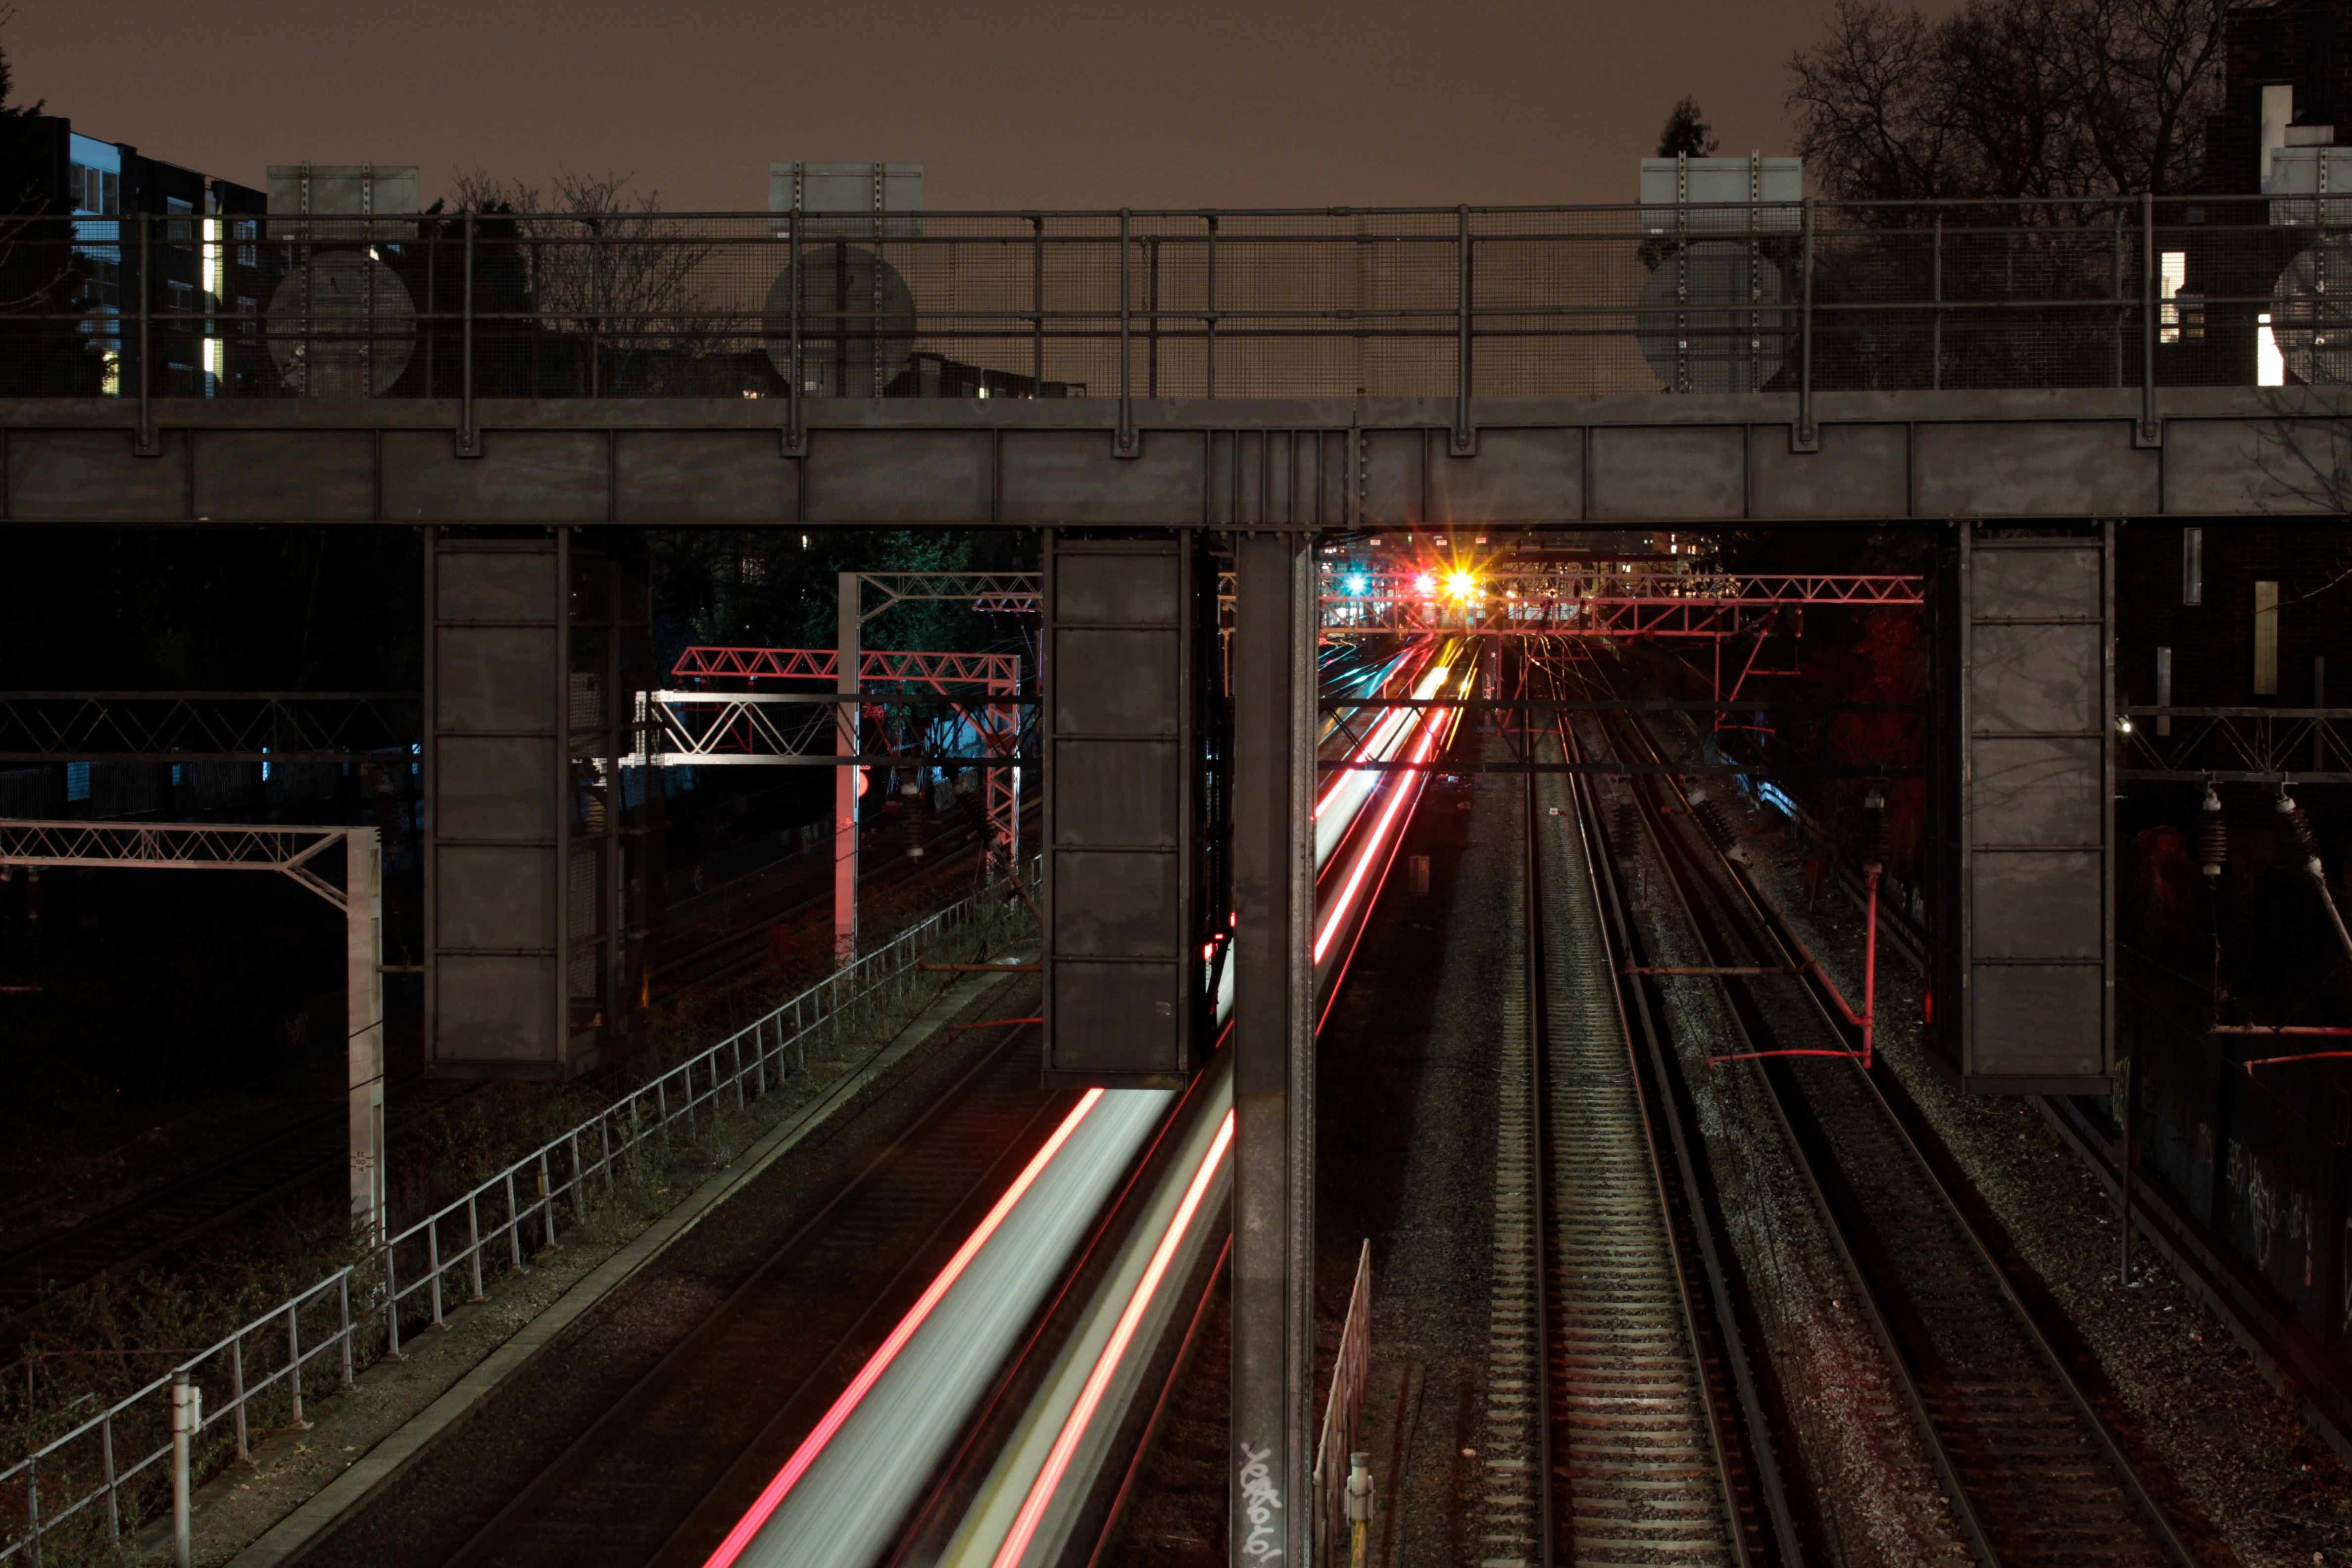
light, track, railway, railroad, traffic, night, train, cityscape, transport, evening, vehicle, train station, darkness, public transport, screenshot, urban area, rolling stock, metropolitan area, rapid transit